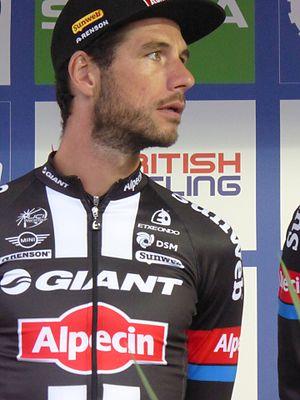
Roy Curvers, né le 27 décembre 1979 à Haelen, est un coureur cycliste néerlandais, professionnel de 2008 à 2019.